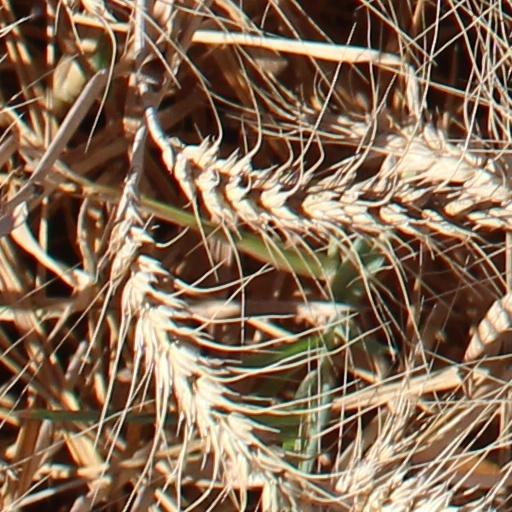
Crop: wheat